Anywhere on Earth

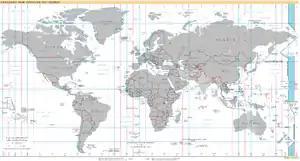
World map of time zones, with the UTC−12 time zone highlighted.

Anywhere on Earth (AoE) is a calendar designation that indicates that a period expires when the date passes everywhere on Earth. It is a practice to help specify deadlines such as "March 16, 2004, End of Day, Anywhere on Earth (AoE)" without requiring time zone calculations or daylight saving time adjustments.